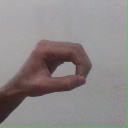
अक्षर: औ